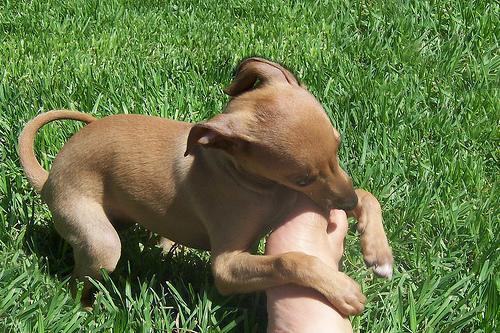
Italian_greyhound